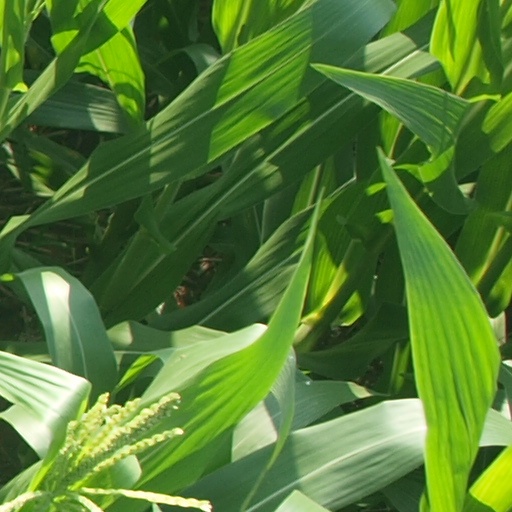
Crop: maize; corn